Crich

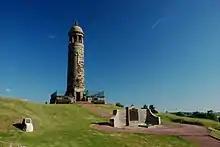
The Crich Stand memorial tower

The memorial tower ('Crich Stand') was completed in 1923 as a memorial to the 11,409 soldiers from the Sherwood Foresters Regiment who died in World War I, a dedication that was later extended to include World War II. It was built on an limestone outcrop above the village, at an altitude of above sea level. The location is symbolic because it is widely visible across, and gives views of, both of the two counties from which the regiment was raised (Nottinghamshire and Derbyshire). It is the destination of an annual pilgrimage on the first Sunday in July.